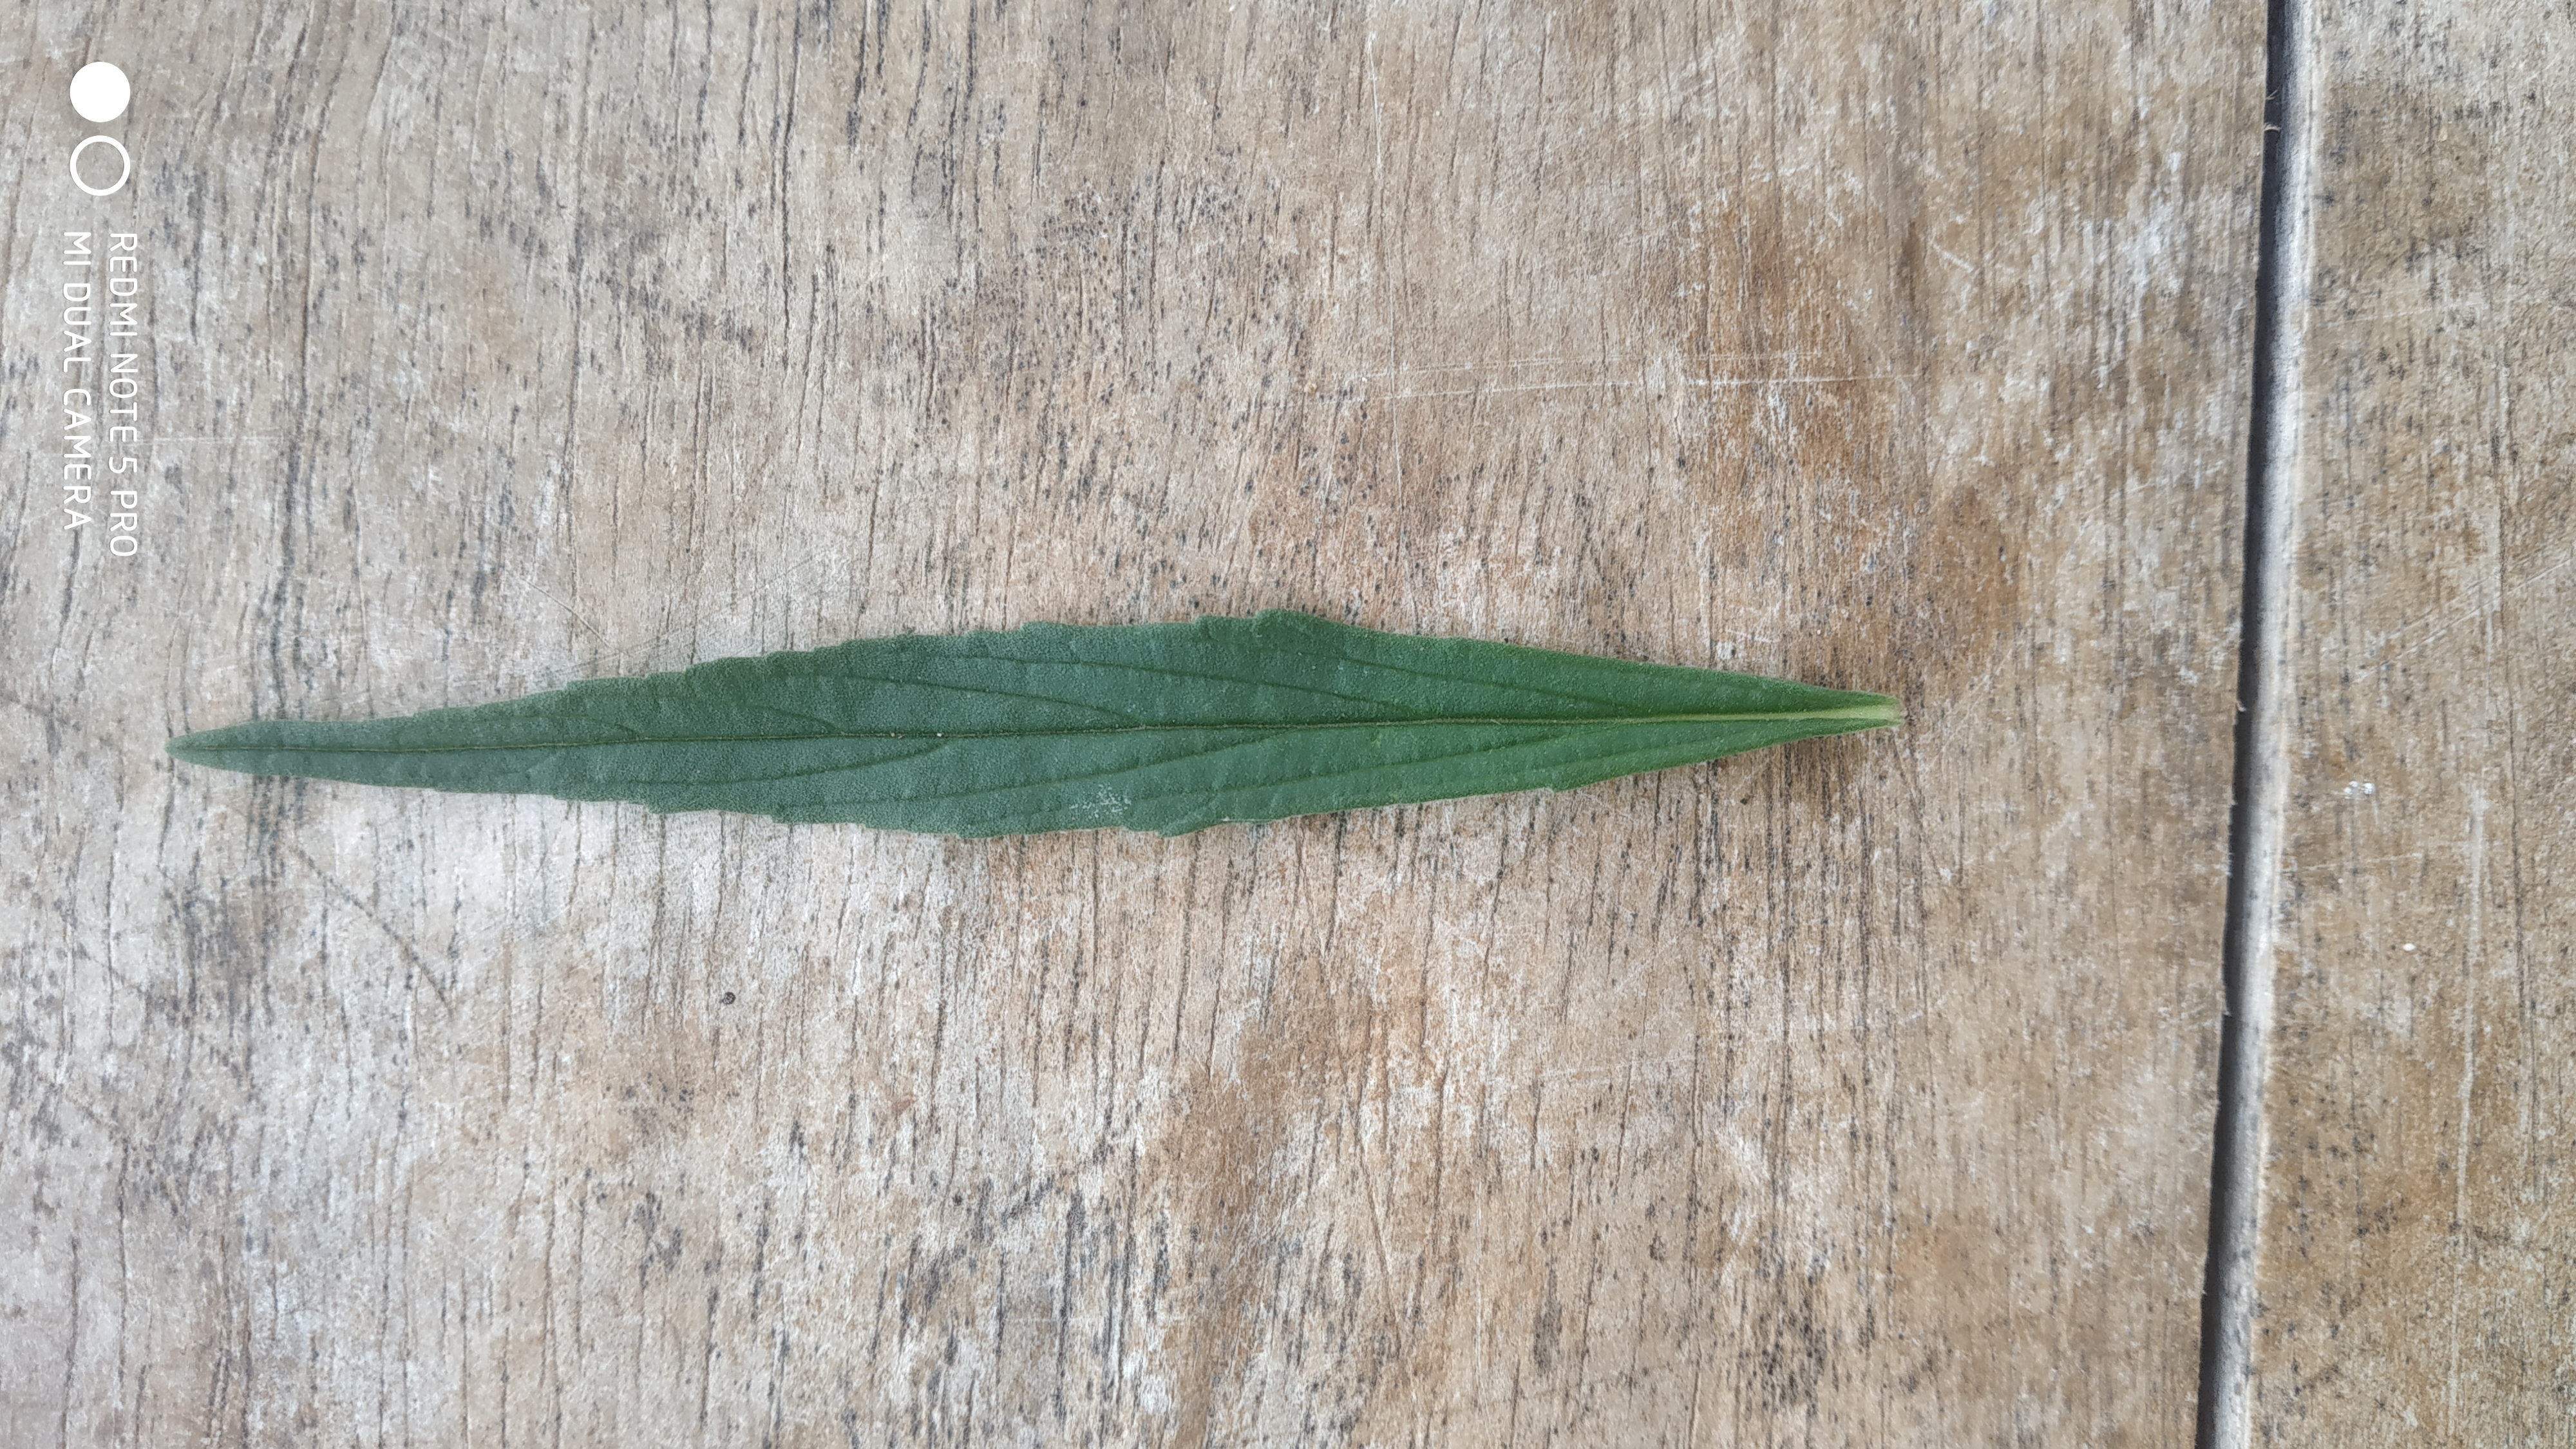
Plant: Thumbe